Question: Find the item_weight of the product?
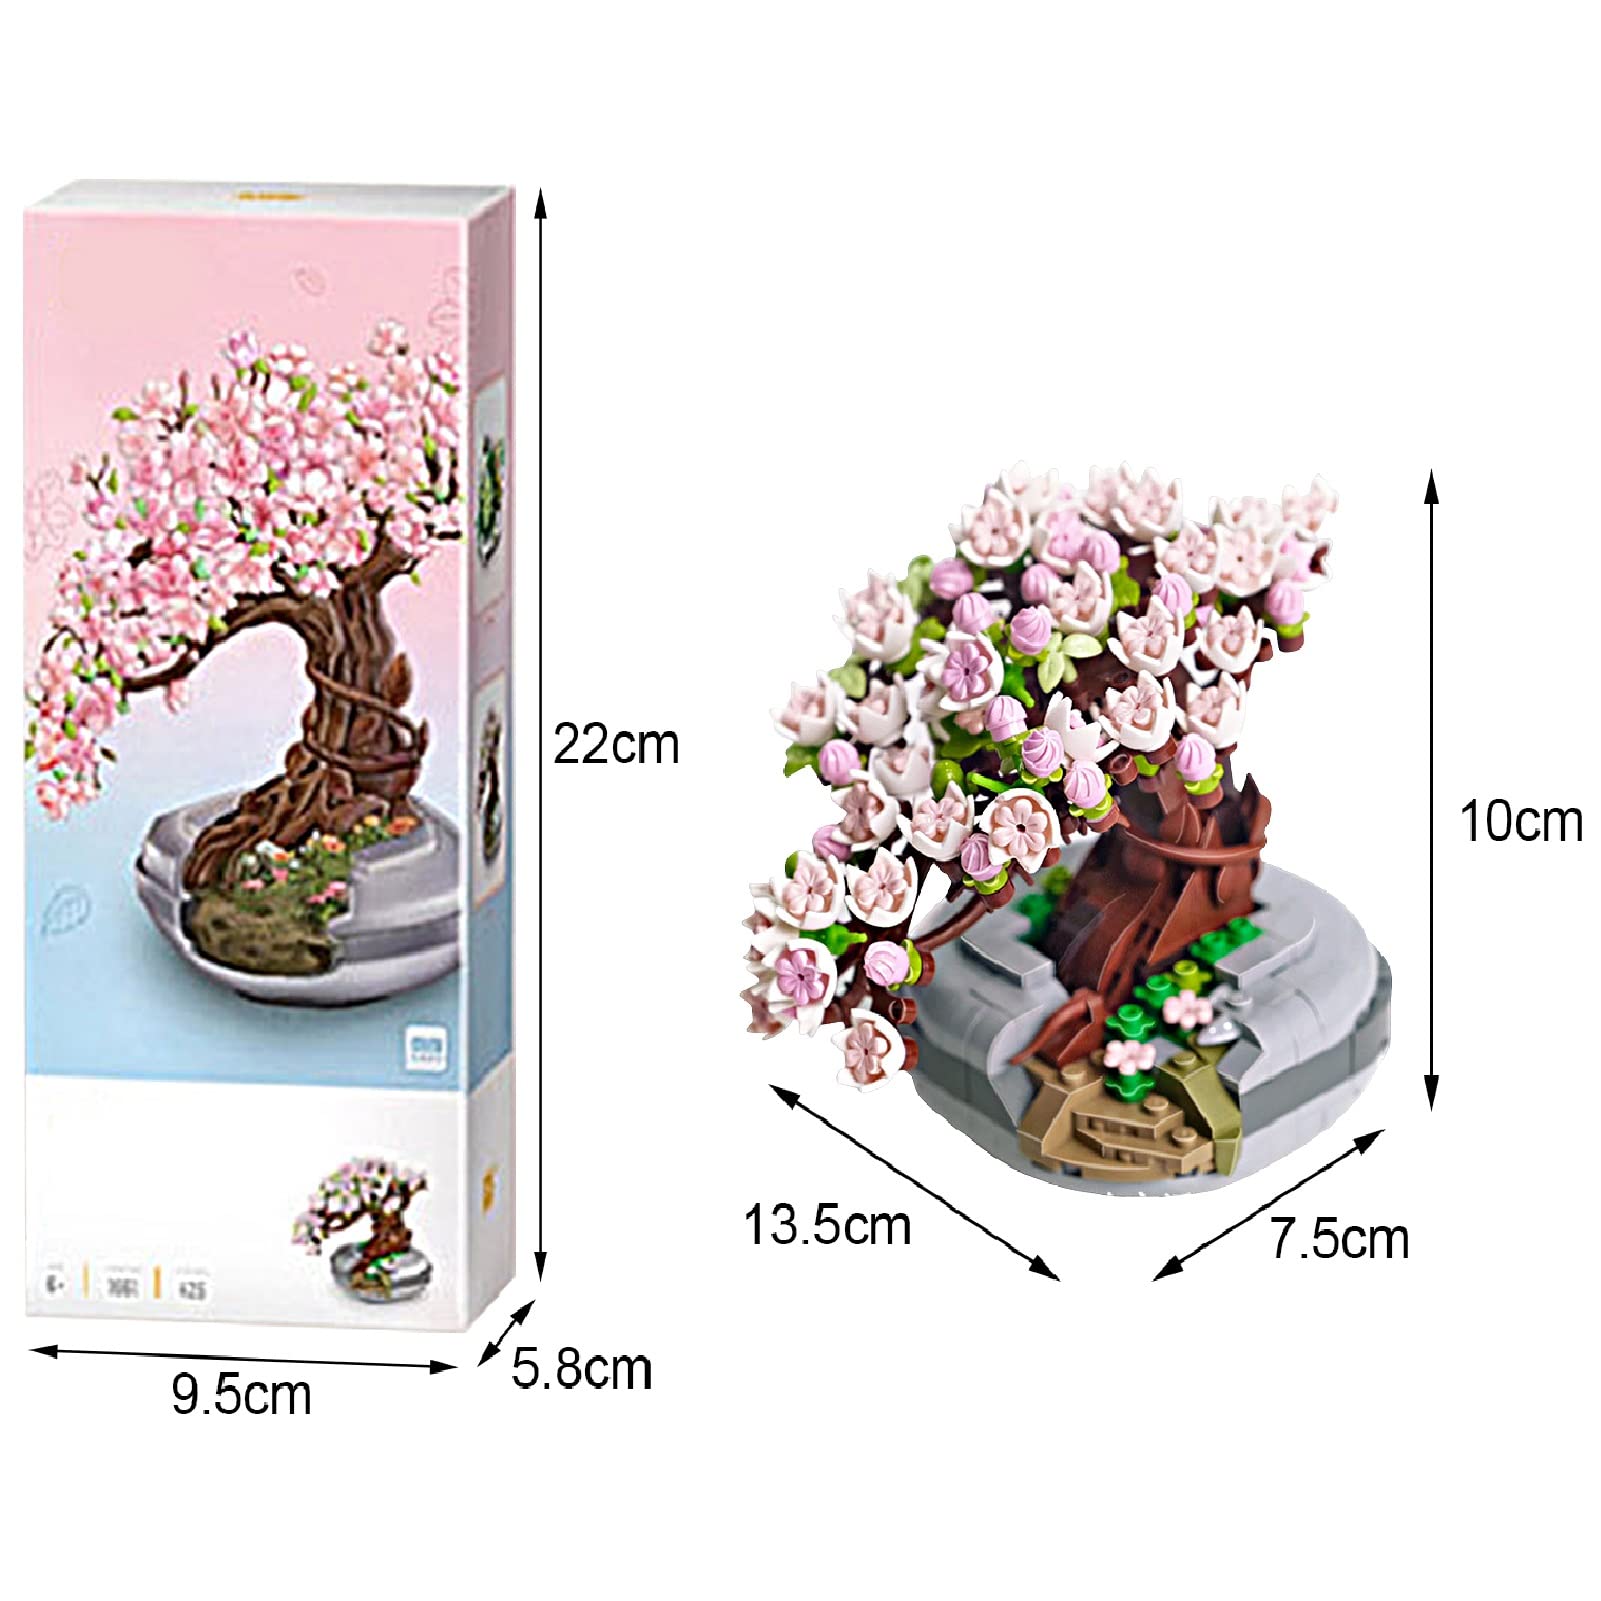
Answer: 1.489 ton